Midwood, Brooklyn

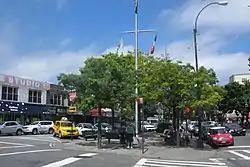
Sgt. Joyce Kilmer Triangle

The area east of Ocean Avenue is also known as "East Midwood". The volunteer ambulance service serving Midwood is Flatbush Hatzoloh. The nearest hospitals are Maimonides Midwood Community Hospital (formerly New York Community Hospital) and Mount Sinai Brooklyn, both on Kings Highway. Both are certified "9-1-1 FDNY-EMS" receiving emergency facilities. One of Brooklyn's last remaining farms was located on the site of the apartment complex at 1279 East 17th St. (just north of Ave. M) until it was torn down in the mid-1960s.